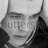
Emotion: sad